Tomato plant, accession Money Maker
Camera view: tilt-top (135 deg); turntable rotation: 30 degrees
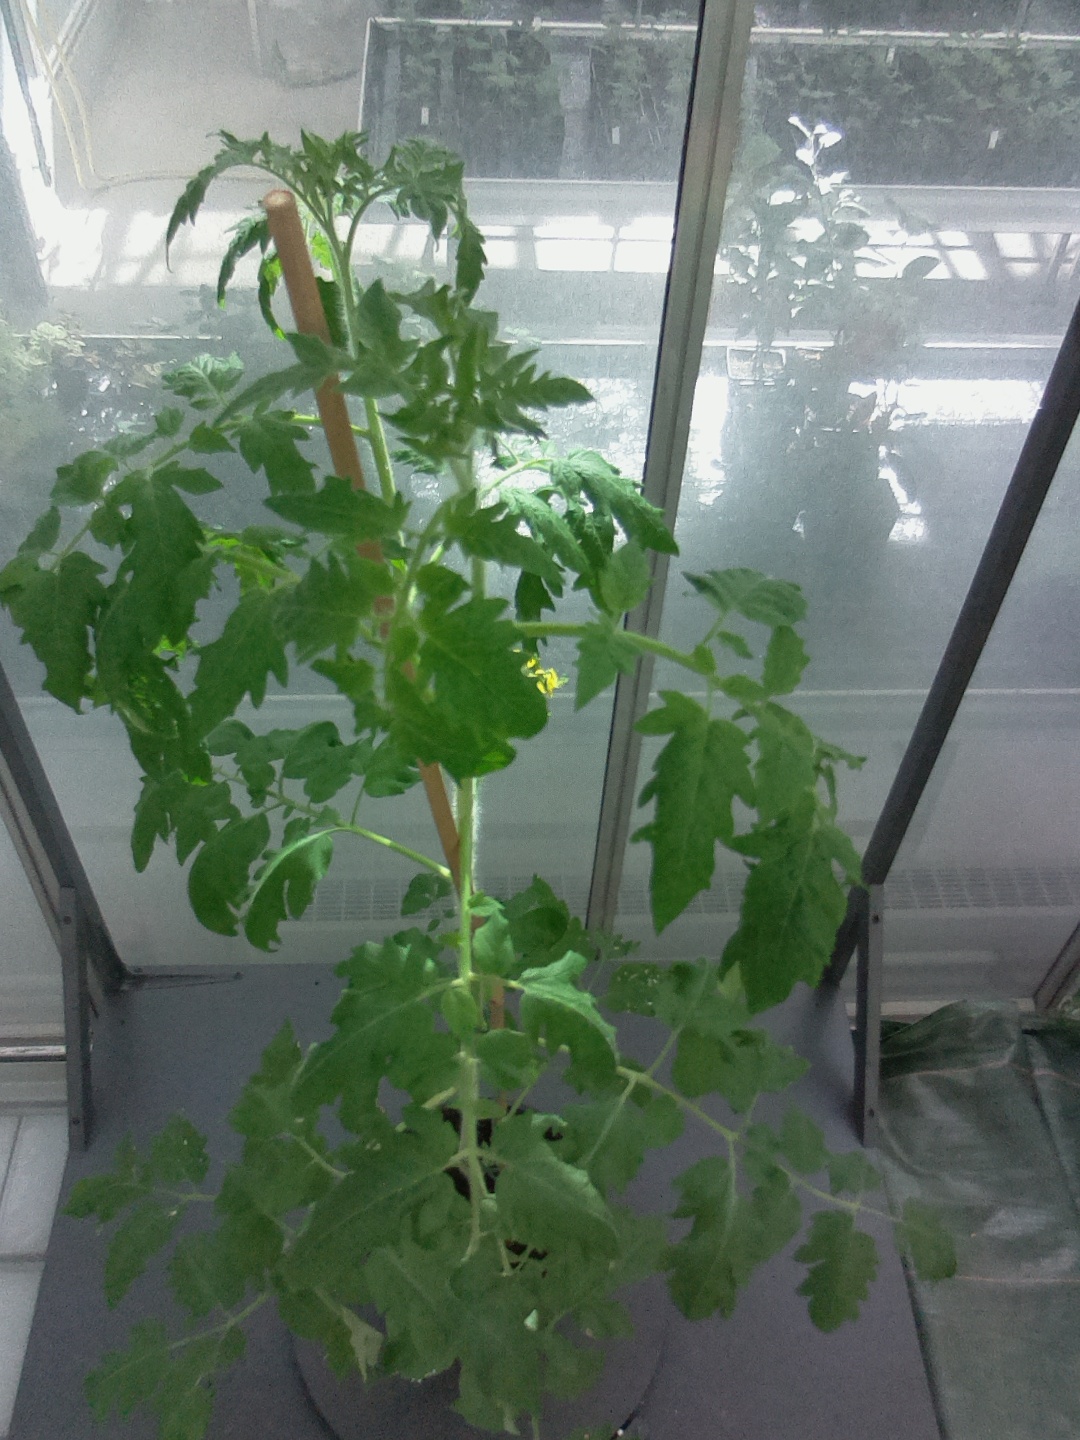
BBCH growth stage 63: 30%-40% of flowers open